Damansara–Shah Alam Elevated Expressway

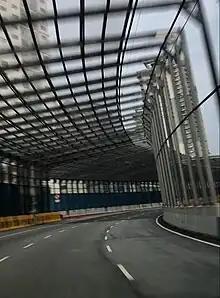
DASH Highway at Mutiara Damansara section going into a full-enclosure noise barrier tunnel.

The zeroth kilometer is located at the Puncak Perdana U10 Shah Alam intersection. It acts a link for Puncak Perdana, Alam Suria, Denai Alam, Kampung Melayu Subang, Jalan Sungai Buloh, RRIM, Kota Damansara, Damansara Perdana and Mutiara Damansara. The expressway ends at the Penchala interchange, linking it to the Damansara–Puchong and Sprint Expressways.